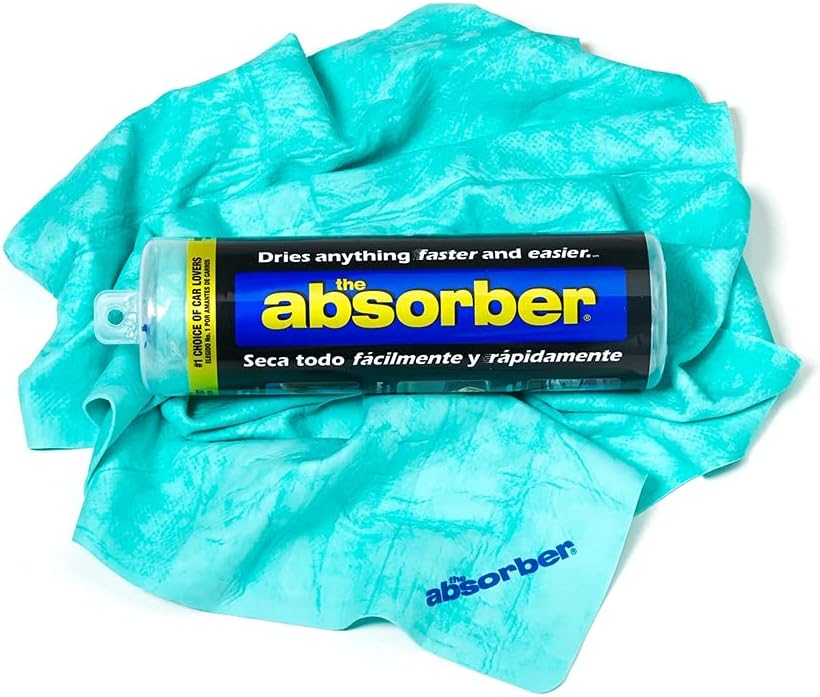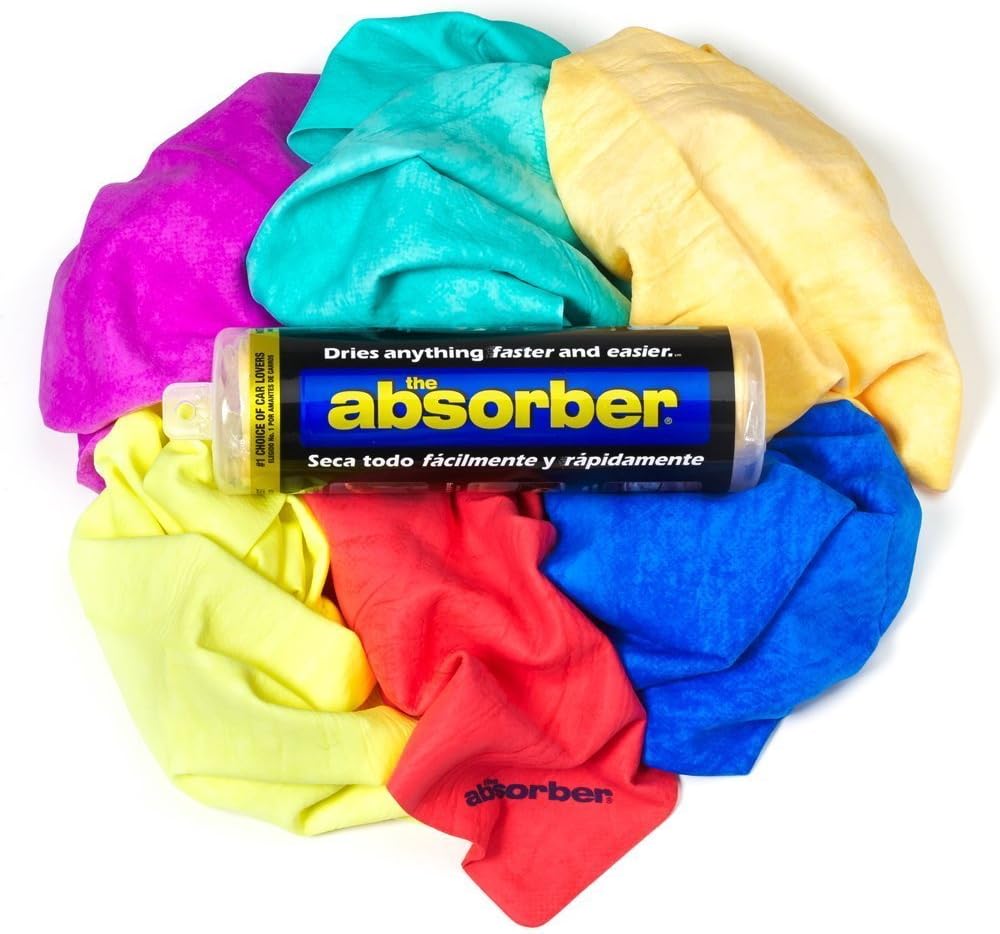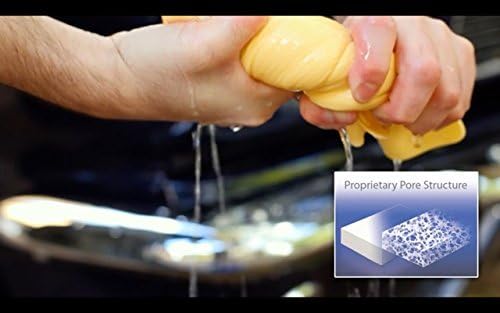
CleanTools The Original Absorber Synthetic Drying Towel Chamois, 27-Inch x 17-Inch, Aqua, 6-Pack
Category: Automotive
CleanTools The Absorber Synthetic Premium Drying Chamois Cloth for Car: Super Absorbent, Scratch-Free and Washable | 27-Inch x 17-Inch, Aqua, 6-Pack | Discontinued| Replacement PN: 14946
Features: ABSORBENT. Spend less time drying and more time enjoying life | SOFT & SAFE. Easy on your hands and easy on your car | MACHINE WASHABLE. Wash and reuse the Absorber for years to come | CONVENIENT. Comes with the perfect storage tube for at home or on-the-go